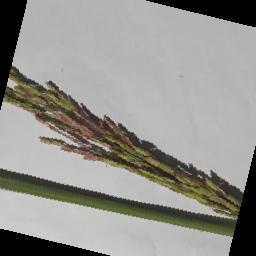
Label: Rice___Neck_Blast